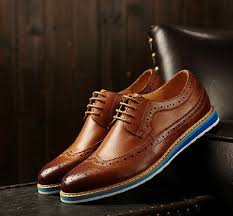
Label: Brogue